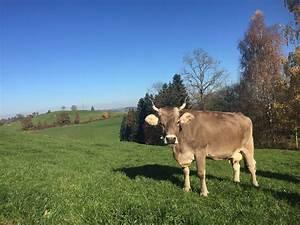
cow